Aileen Wuornos: American Boogeywoman

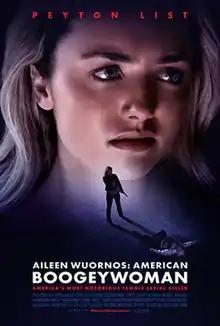
Promotional release poster

Aileen Wuornos: American Boogeywoman is a 2021 American horror thriller film written and directed by Daniel Farrands. It shows a fictionalized version of the early life of serial killer Aileen Wuornos, with some real facts from her biography. It stars Peyton List as Wuornos, supporting cast includes Tobin Bell, Lydia Hearst, Nick Vallelonga, Swen Temmel, and Andrew Biernat.